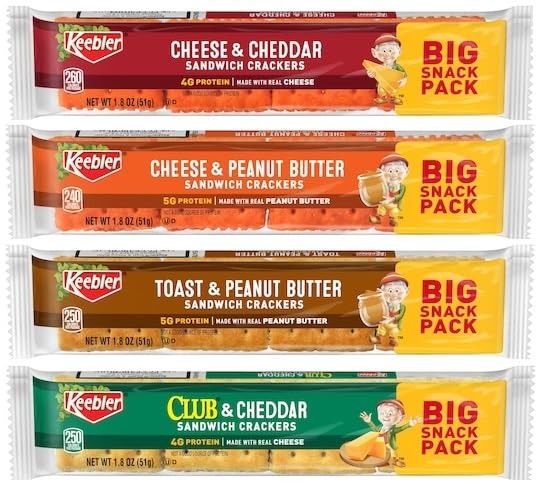
Item Name: Keebler Sandwhich Crackers Variety, Cracker Snacks, Cheese & Cheddar, Cheese & Peanut Butter, Toast & Peanut Butter, and Club & Cheddar, 1.8 Ounce (Pack of 12) with Make Your Day Bag Clip
Bullet Point 1: KEEBLER SANDWICH CRACKERS VARIETY PACK: Enjoy four delicious flavors in one bundle—Cheese & Cheddar, Cheese & Peanut Butter, Toast & Peanut Butter, and Club & Cheddar—perfect for satisfying a variety of cravings.
Bullet Point 2: CONVENIENT ON-THE-GO SNACKING: Each pack is individually wrapped, making these sandwich crackers ideal for busy lifestyles, lunchboxes, road trips, or quick snacks anytime, anywhere.
Bullet Point 3: PERFECT FOR ALL AGES: A family-friendly snack bundle that’s great for both kids and adults—whether for school lunches, picnics, or as a simple treat at home or work.
Bullet Point 4: TRUSTED KEEBLER QUALITY: Baked with care by the Keebler Elves, these sandwich crackers deliver the perfect balance of crunch and creamy filling for a snack you can trust and enjoy.
Bullet Point 5: MAKE YOUR DAY BAG CLIP: Our plastic bag clips provide a strong and secure seal, keeping your food fresh for longer. Say goodbye to stale snacks and messy spills with these reliable clips.
Product Description: <b>Keebler Sandwhich Crackers Variety, Cracker Snacks, Cheese & Cheddar, Cheese & Peanut Butter, Toast & Peanut Butter, and Club & Cheddar, 1.8 Ounce (Pack of 12) with Make Your Day Bag Clip</b><br><Br>KEEBLER SANDWICH CRACKERS VARIETY PACK: Enjoy four delicious flavors in one bundle—Cheese & Cheddar, Cheese & Peanut Butter, Toast & Peanut Butter, and Club & Cheddar—perfect for satisfying a variety of cravings.<br>CONVENIENT ON-THE-GO SNACKING: Each pack is individually wrapped, making these sandwich crackers ideal for busy lifestyles, lunchboxes, road trips, or quick snacks anytime, anywhere.<br>PERFECT FOR ALL AGES: A family-friendly snack bundle that’s great for both kids and adults—whether for school lunches, picnics, or as a simple treat at home or work.<br>TRUSTED KEEBLER QUALITY: Baked with care by the Keebler Elves, these sandwich crackers deliver the perfect balance of crunch and creamy filling for a snack you can trust and enjoy.<br>MAKE YOUR DAY BAG CLIP: Our plastic bag clips provide a strong and secure seal, keeping your food fresh for longer. Say goodbye to stale snacks and messy spills with these reliable clips.
Value: 22.0
Unit: Ounce

Price: 47.48